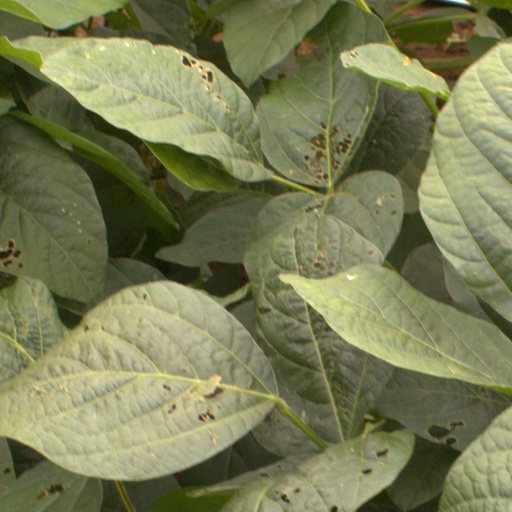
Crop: soybean